Avondale Mills

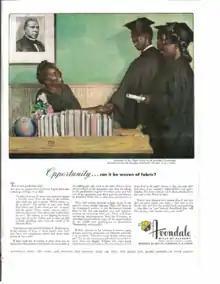
Advertisement from 1948 depicting the equal opportunities afforded to African Americans at Avondale Mills.

Avondale Mills was a bright spot in an otherwise dismal landscape of race relations in Birmingham. Out of 8,500 employees in 1947, fully 12%, or about 1,020, were African American, all of whom received equal access to the amenities provided by Comer. The mills' African American workers were noted for being "...on exactly the same basis industrially as the white workers...with the same opportunities to share in profits, to own homes and farms, to enjoy recreational and school facilities and to save their money."